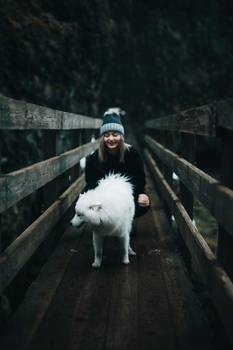
Label: No Watermark